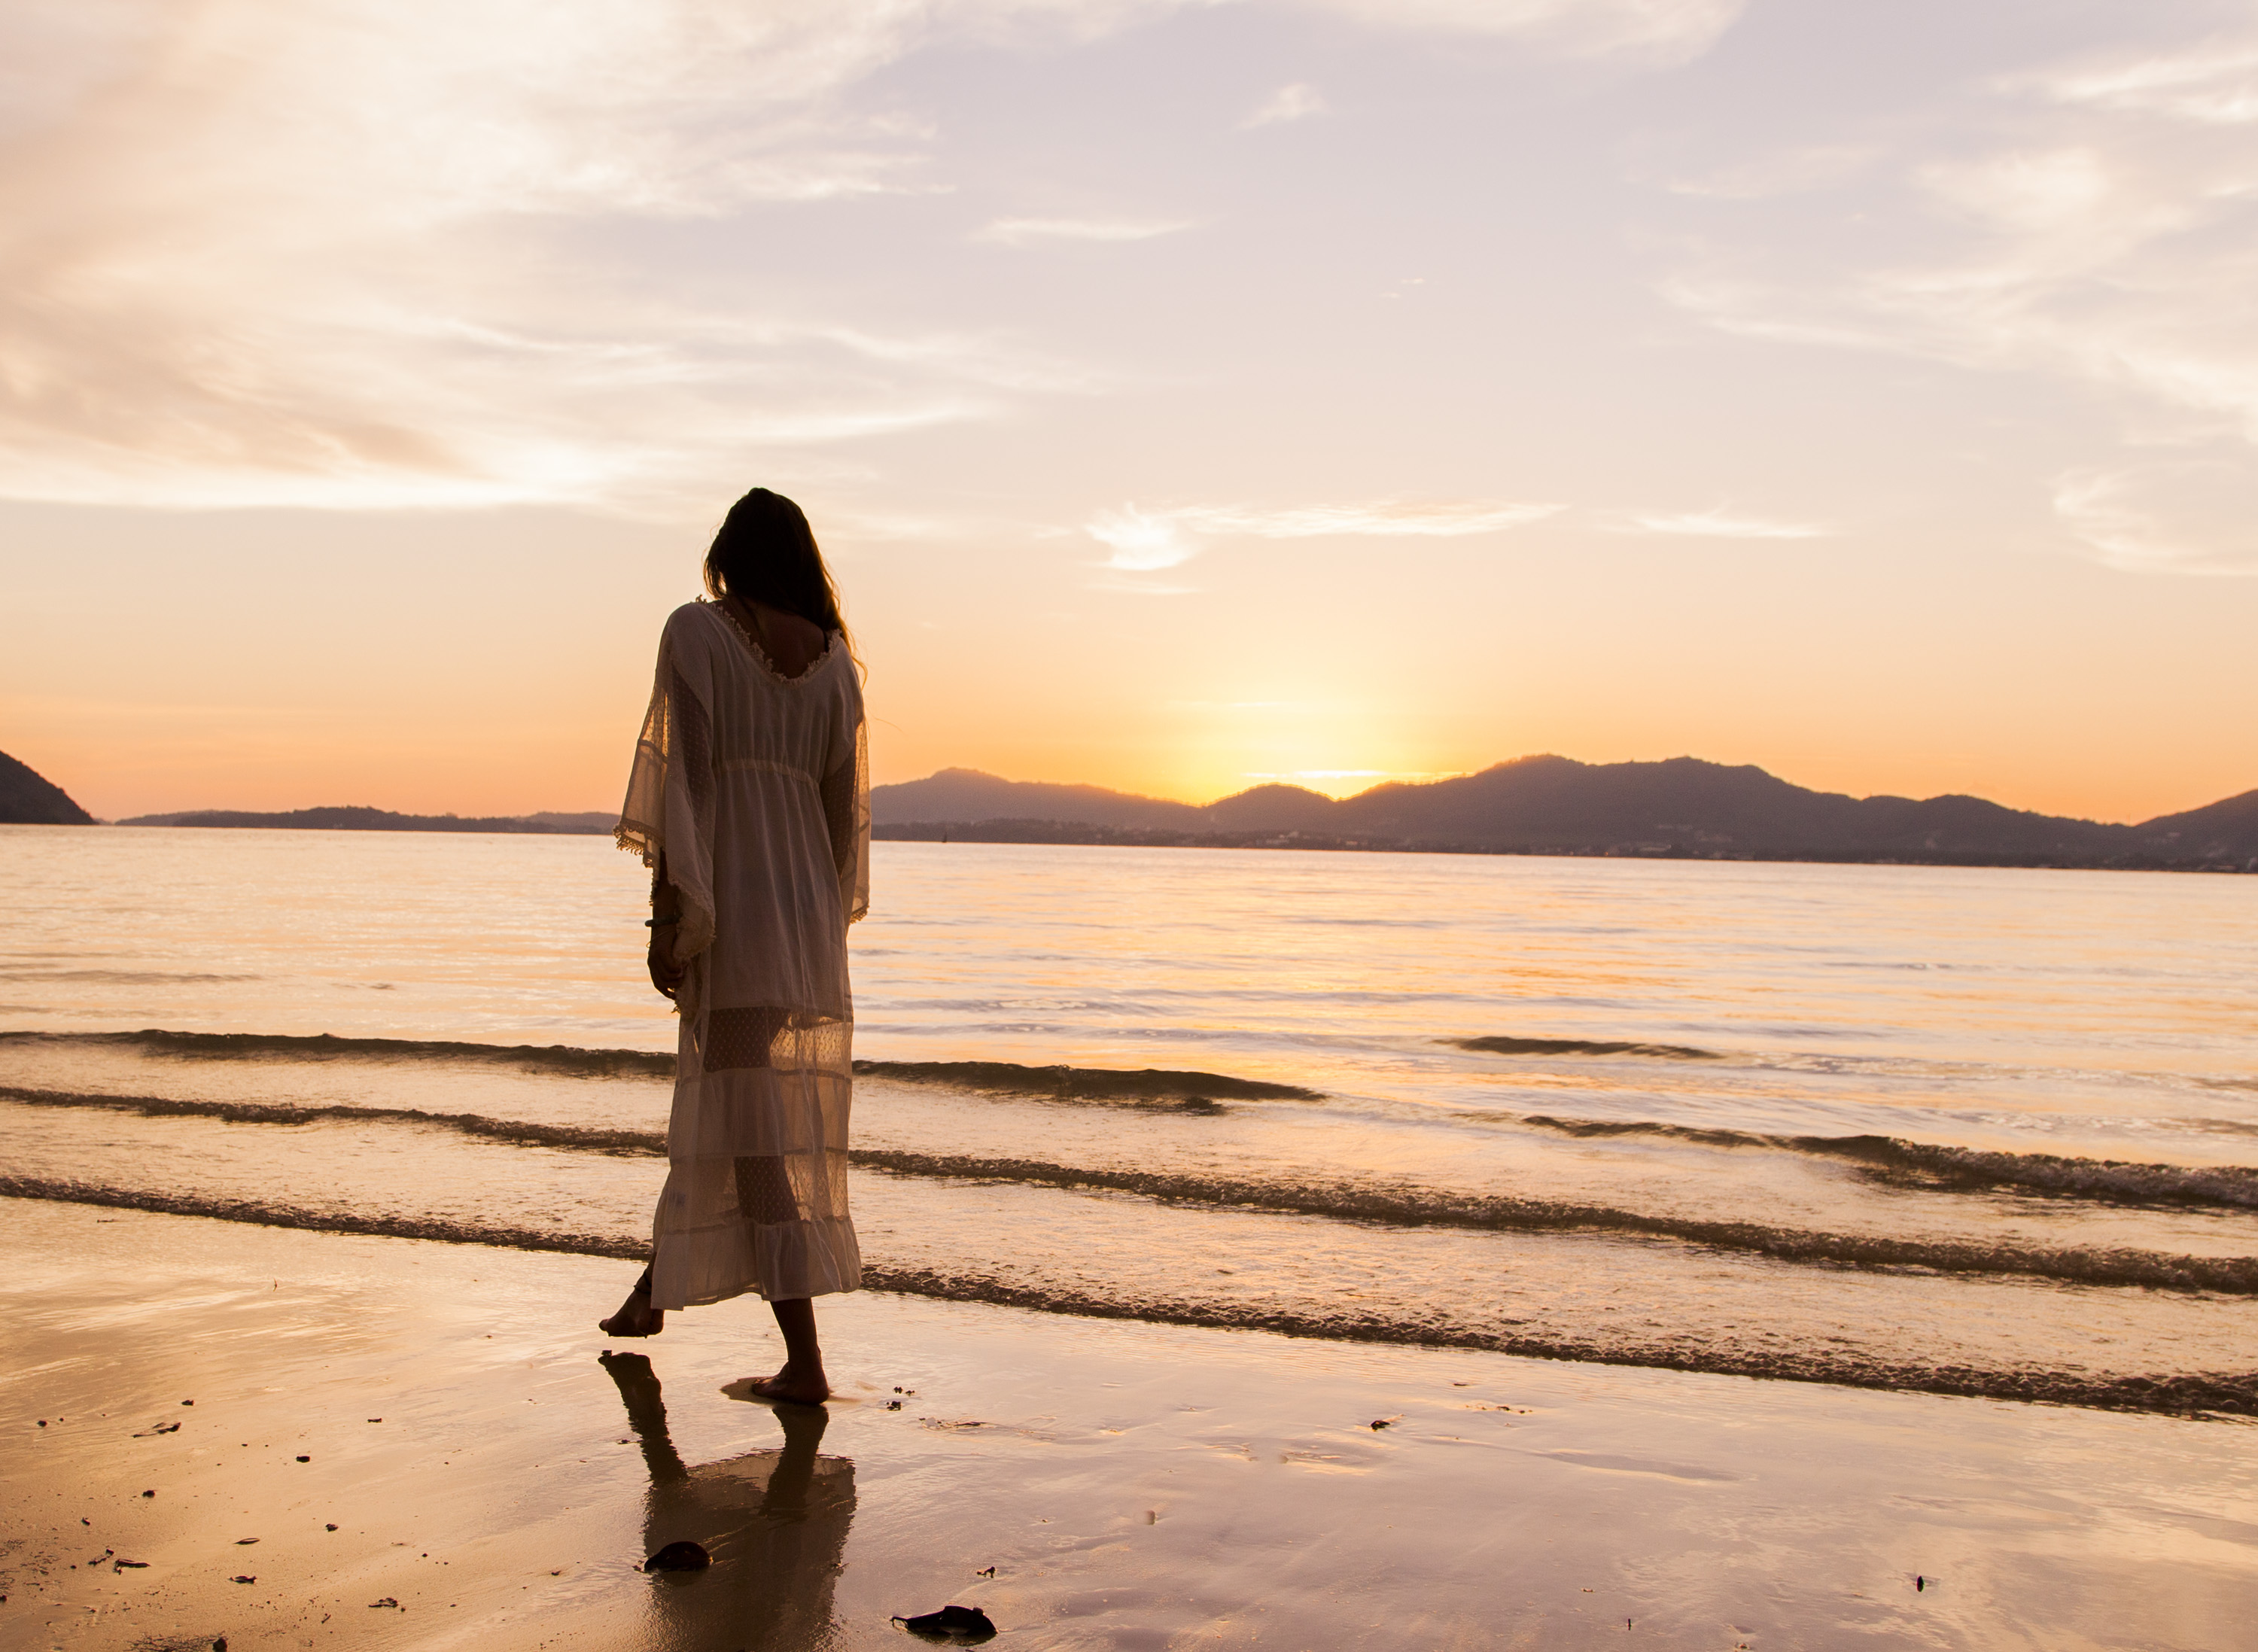
sun, beach, girl, sky, sea, body of water, vacation, horizon, ocean, water, standing, shore, photography, sand, sunrise, sunset, fun, cloud, summer, calm, evening, sunlight, reflection, coast, wave, leisure